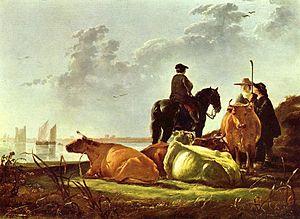
La National Gallery de Londres est le musée national d'art le plus important de Grande-Bretagne, situé à Trafalgar Square, dans le centre de Londres. Fondé en 1824 avec l'achat initial de 36 tableaux par le gouvernement britannique, ses collections se montent aujourd'hui à environ 2 300 peintures, datant du milieu du XIIIᵉ siècle à 1900, dont l'essentiel est visible par le public. Cette page présente les œuvres les plus importantes de la collection, qui, contrairement aux autres grands musées européens, ne comprend que des peintures.
Albert, Aelbert ou Aelbrecht Jacobsz. Cuyp, est un peintre de paysages, de marines, d'animaux, de natures mortes et un portraitiste néerlandais du siècle d'or, issu d’une illustre lignée d’artistes actifs à Dordrecht.